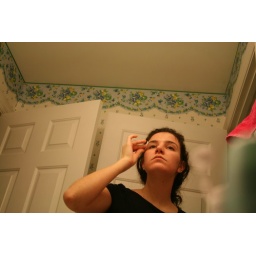
pink towel sneaking in